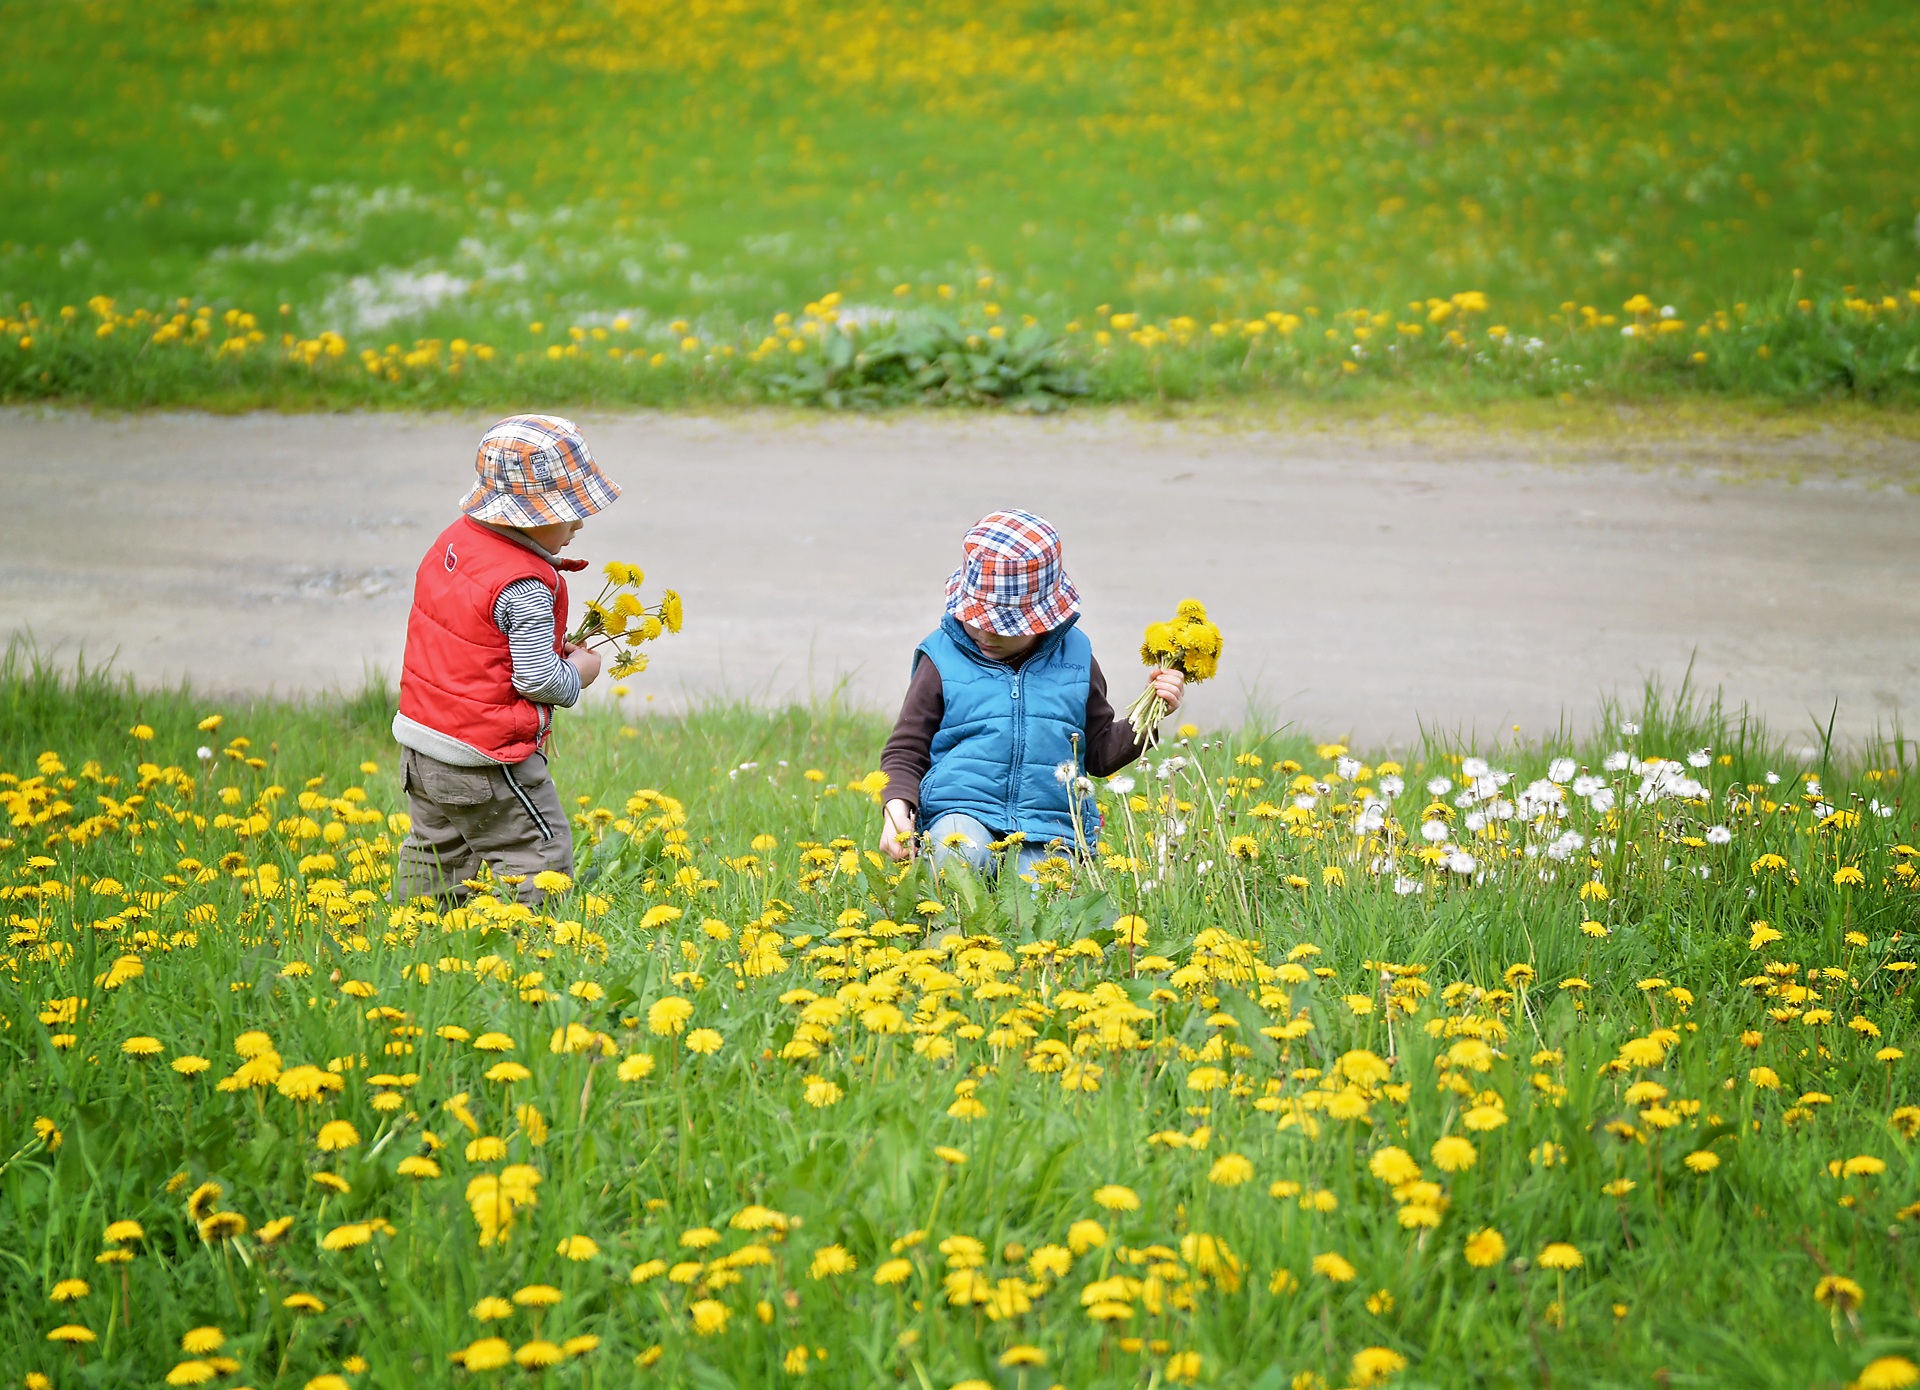
nature, grass, plant, field, meadow, prairie, flower, green, produce, human, yellow, agriculture, wildflower, flowers, children, grassland, out, habitat, flower meadow, rural area, paddy field, flowering plant, pick flowers, natural environment, land plant